Westwood Moravian Church

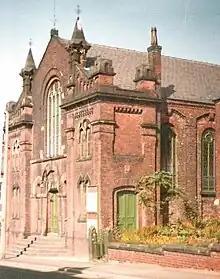
Westwood Moravian Church viewed from Middleton Road

Westwood Moravian Church was founded in 1865 in the Westwood area of Oldham, in Greater Manchester, England. By 1868 the church building was too small for its congregation, and a new structure was opened in 1869. This church was used for Moravian services until 2005 when the congregation sold it and moved to its new premises in Royton. The Westwood building still stands.